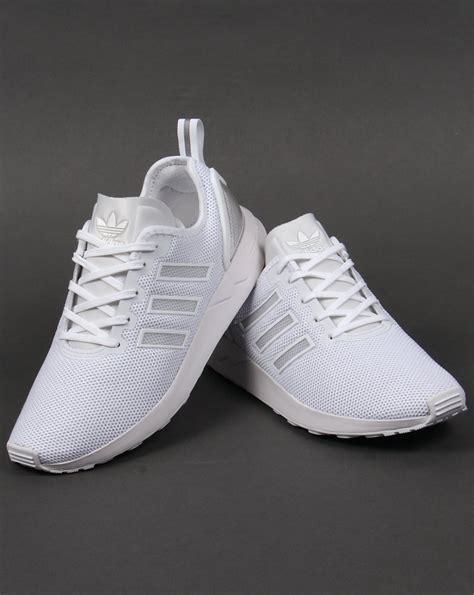
Brand: Adidas
Model: ZX Flux